Pennsylvania Route 154

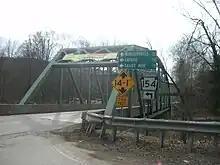
PA 87/PA 154 southbound over Little Loyalsock Creek in Forksville.

PA 154 begins at an intersection with US 220 in Laporte Township, Sullivan County, heading northwest on a two-lane undivided road. The route winds through forested areas, turning to the west and running along the south bank of Loyalsock Creek within the Loyalsock State Forest. The road heads through a small corner of Shrewsbury Township before crossing into Forks Township and winding northwest through more forests next to the creek. PA 154 passes through Worlds End State Park, where it crosses to the other side of the creek, before heading through more of the Loyalsock State Forest. The road enters the borough of Forksville and heads past a few homes as well as the Forksville Covered Bridge over the Loyalsock Creek. PA 154 comes to an intersection with PA 87, turning east to form a brief concurrency with that route, crossing the Little Loyalsock Creek.